Herbert Coy Barnhill

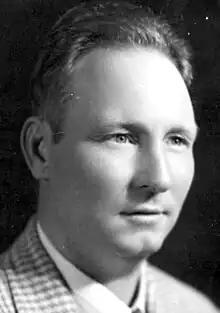
Barhill in 1945

Herbert Coy Barnhill (November 2, 1907 – June 2, 1996), also known as Hub Barnhill, was an American politician. He served as a Democratic member of the Florida House of Representatives.